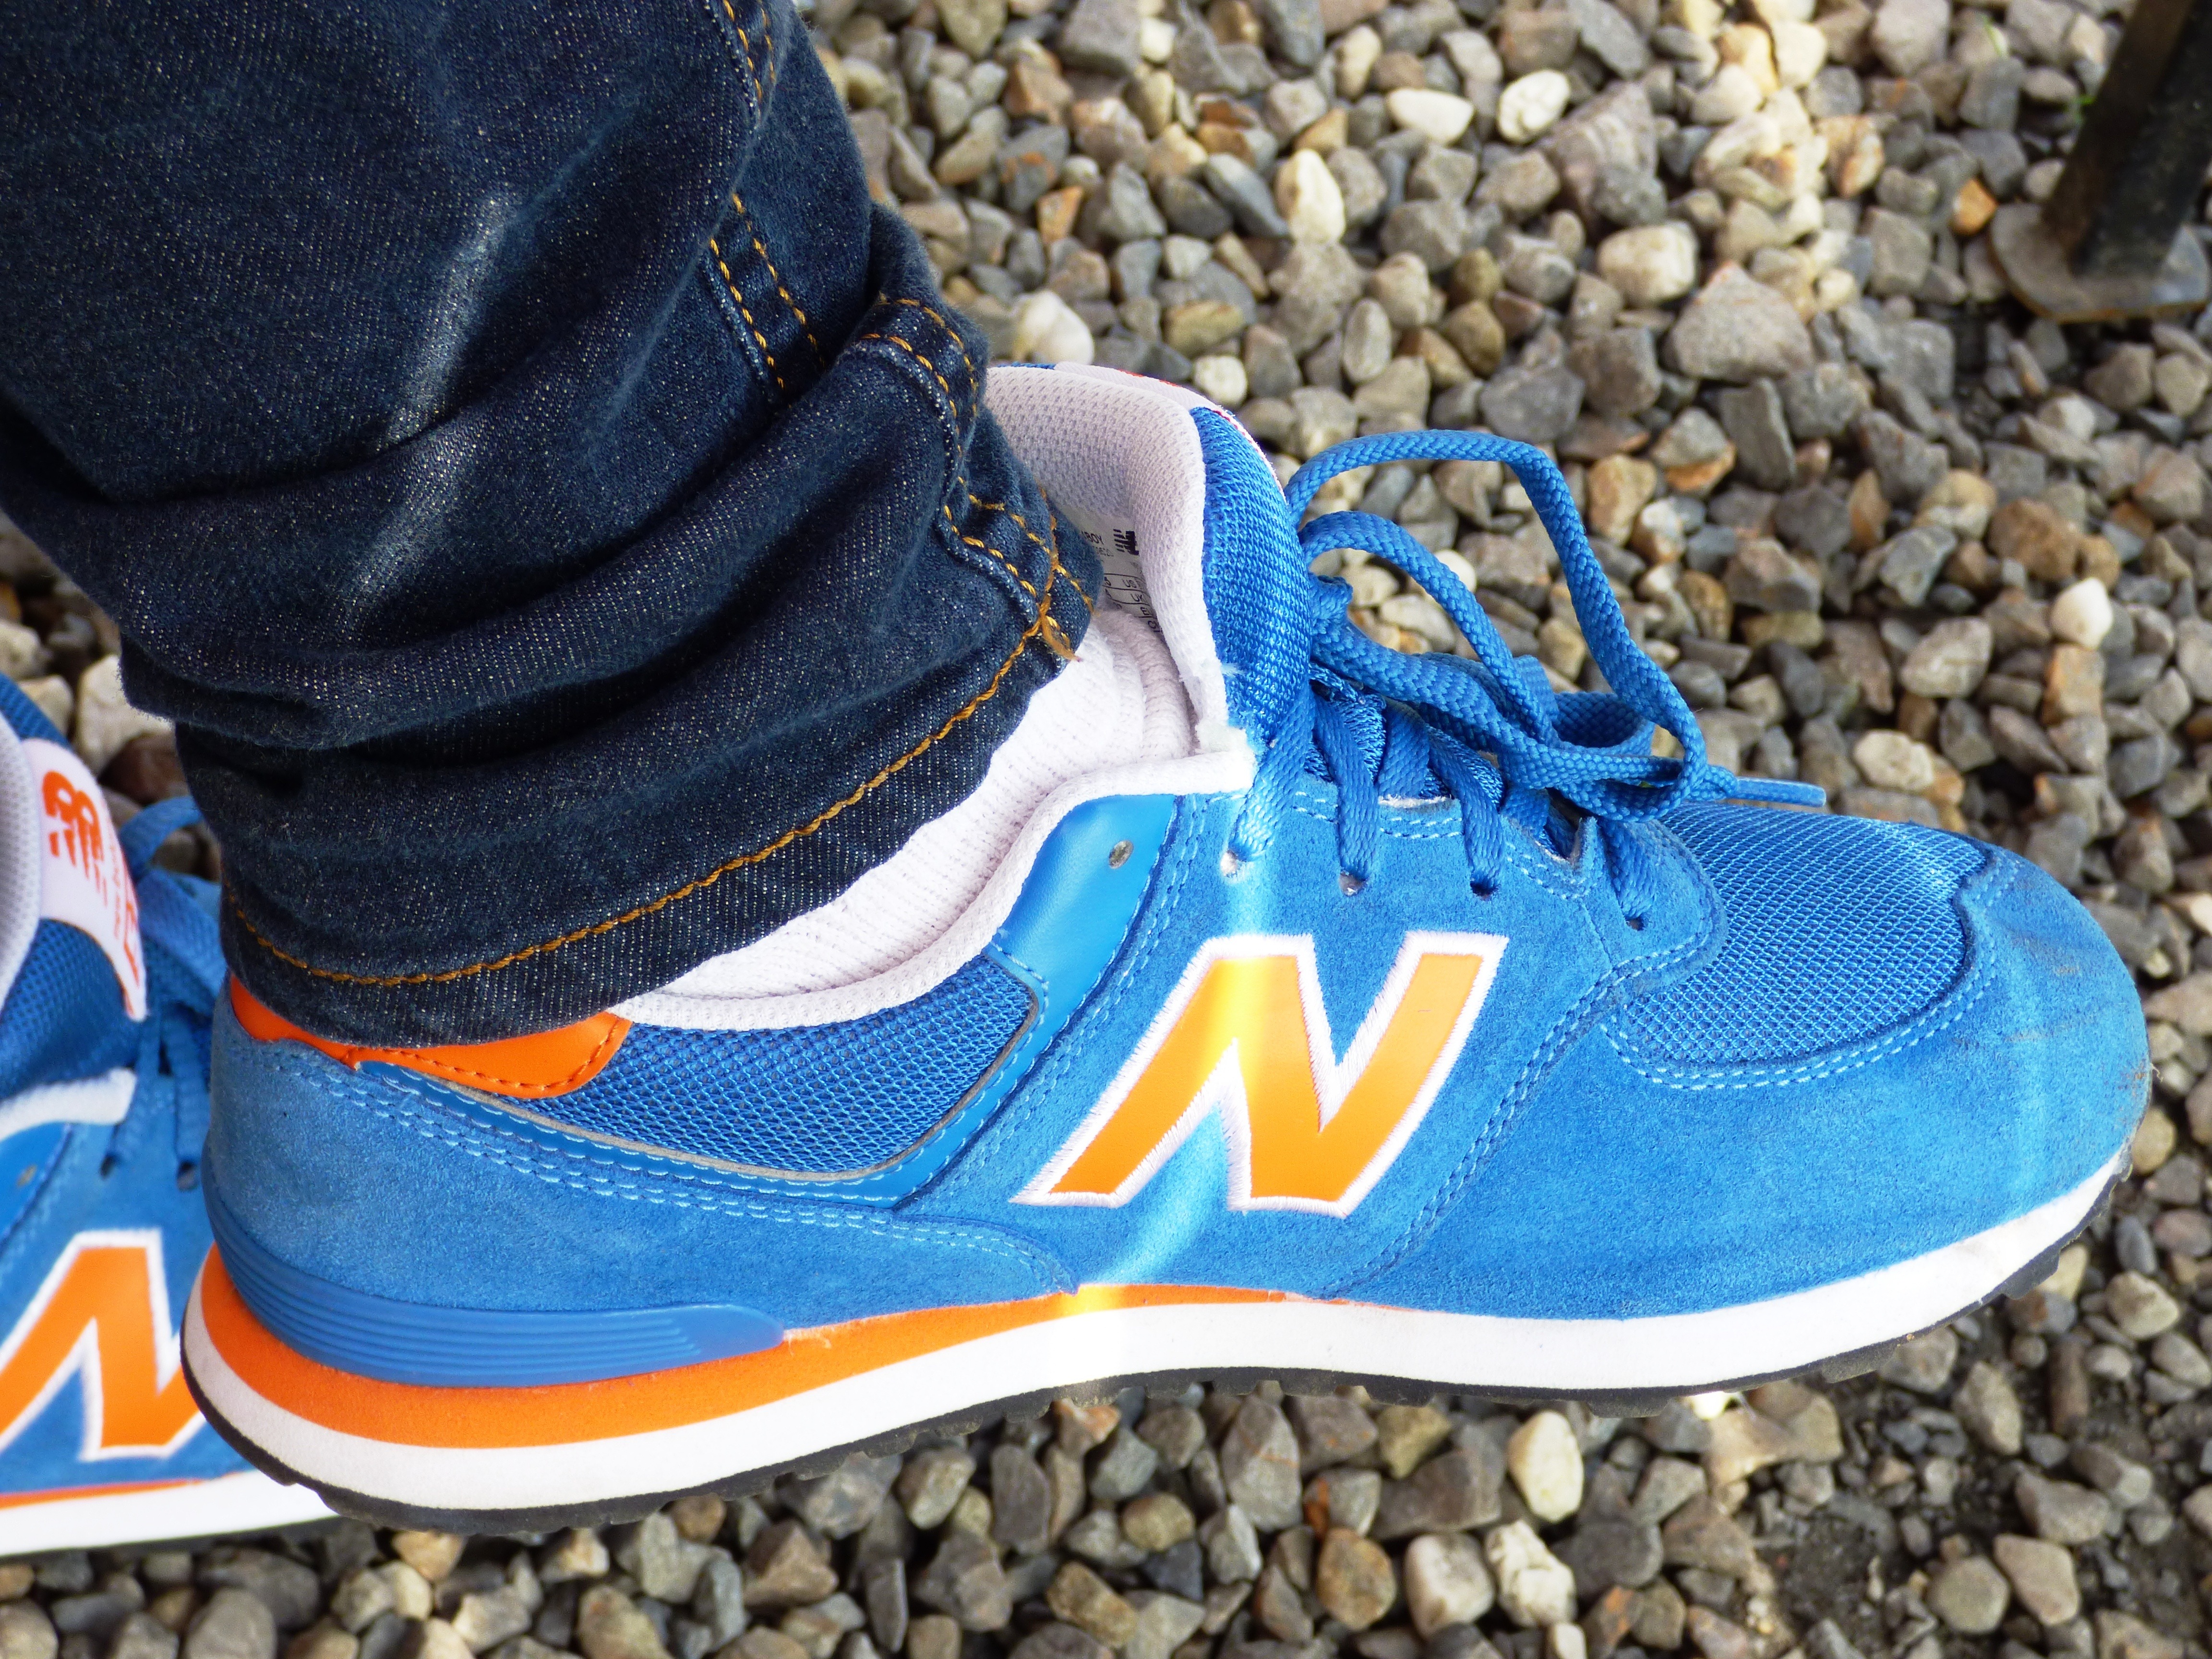
shoe, sport, spring, nike, blue, yellow, new balance, shoes, laces, sports, sneakers, adidas, footwear, trainers, lacie, a codline, the rate of, already, outdoor shoe, athletic shoe